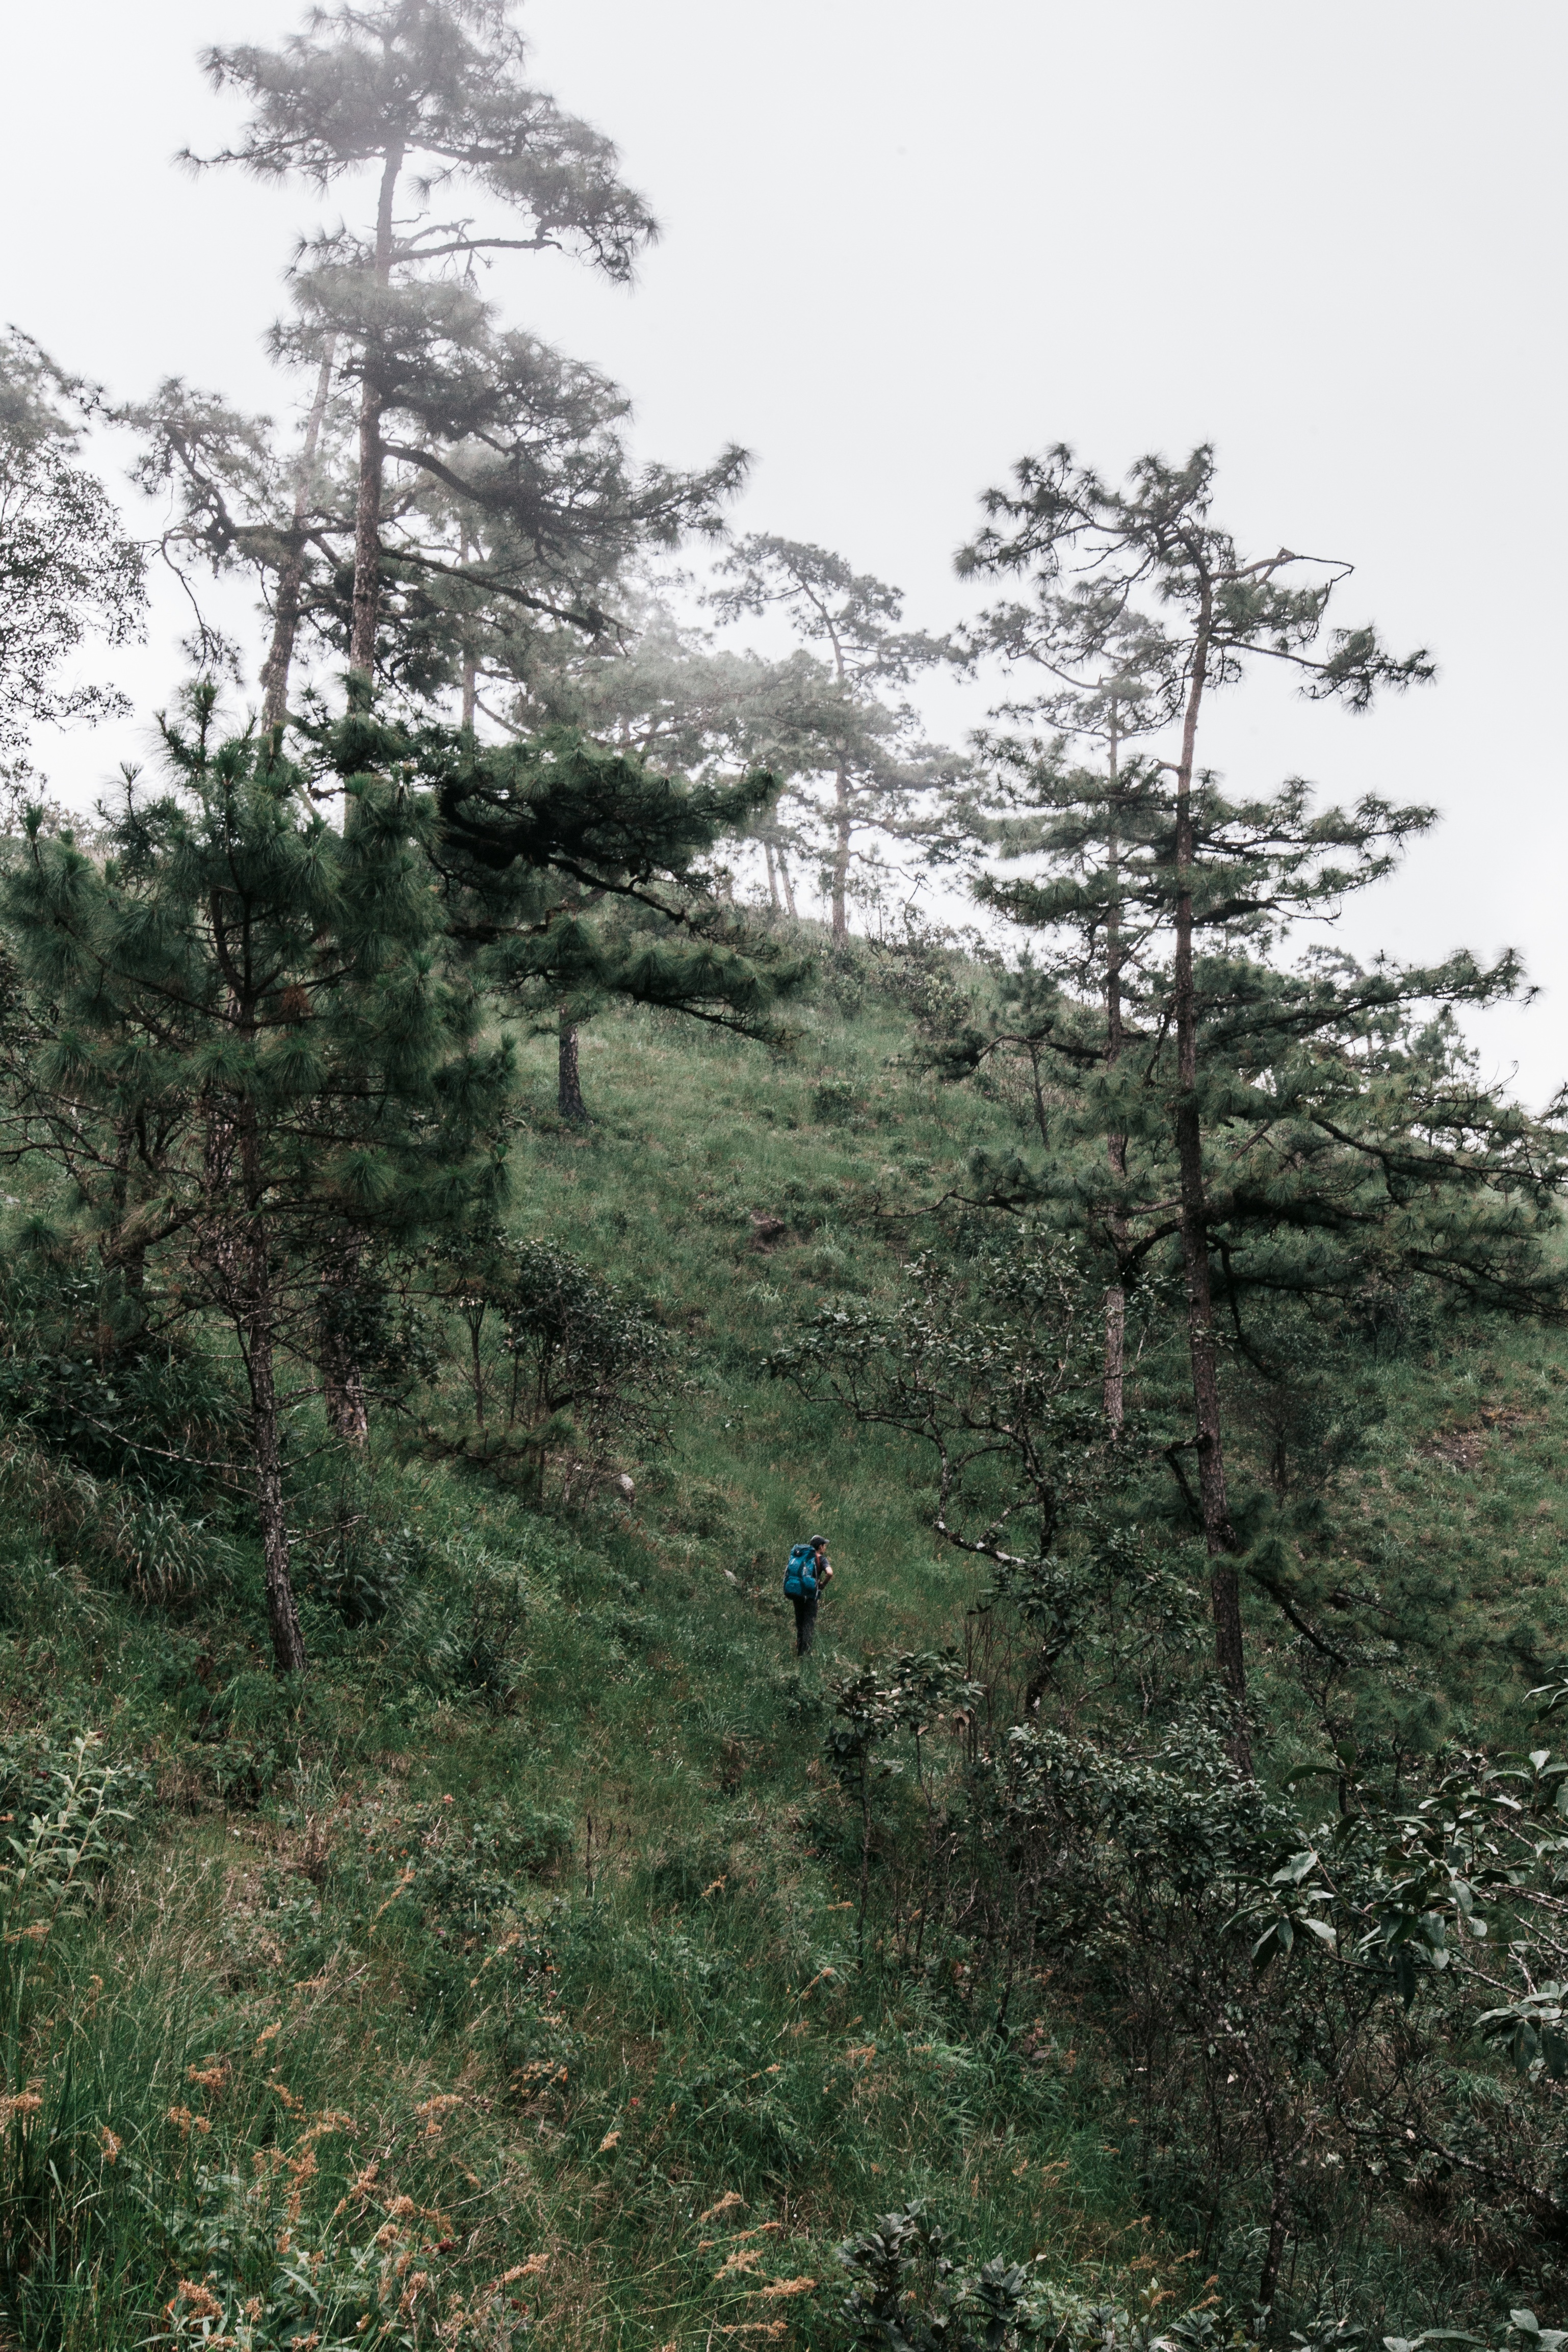
tree, forest, wilderness, branch, mountain, plant, trail, fir, flora, ridge, conifer, spruce, woodland, habitat, ecosystem, biome, natural environment, woody plant, temperate coniferous forest